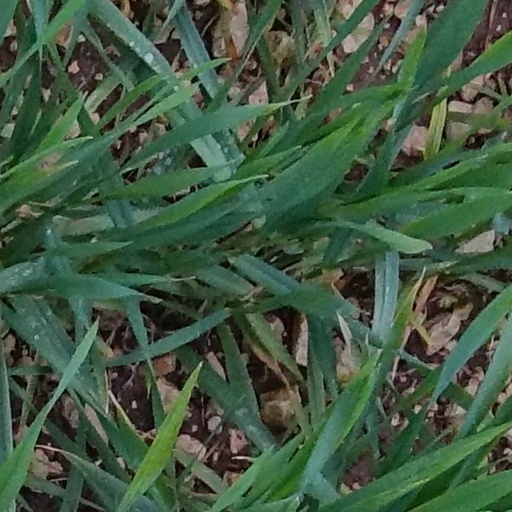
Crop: wheat